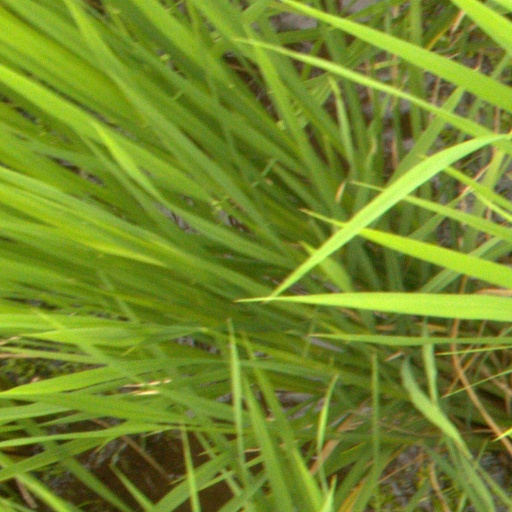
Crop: rice